Ramsay's Kitchen Nightmares

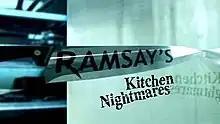

Ramsay's Kitchen Nightmares is a television programme featuring British celebrity chef Gordon Ramsay first broadcast on Channel 4 in 2004. In each episode, Ramsay visits a failing restaurant and acts as a troubleshooter to help improve the establishment in just one week. Ramsay revisits the restaurant a few months later to see how business has fared in his absence. Episodes from series one and two have been re-edited with additional new material as "Ramsay's Kitchen Nightmares Revisited"; they featured Ramsay checking up on restaurants a year or more after he attended to them.